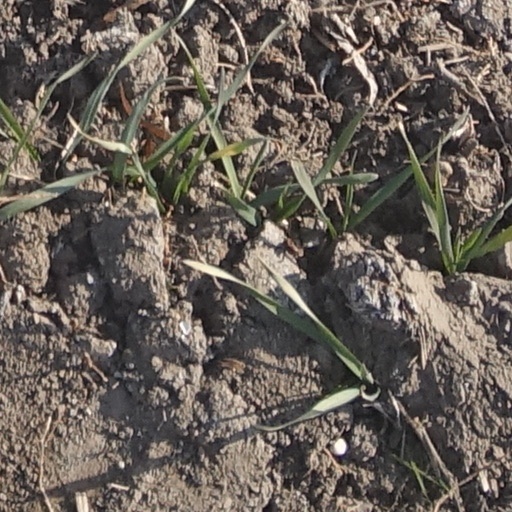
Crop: wheat